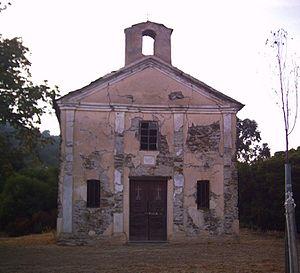
La chapelle San Petru, abandonnée, au bord de la route reliant Pancheraccia à la vallée.
Pancheraccia est une commune française située dans la circonscription départementale de la Haute-Corse et le territoire de la collectivité de Corse. Elle appartient à l'ancienne piève de Rogna.